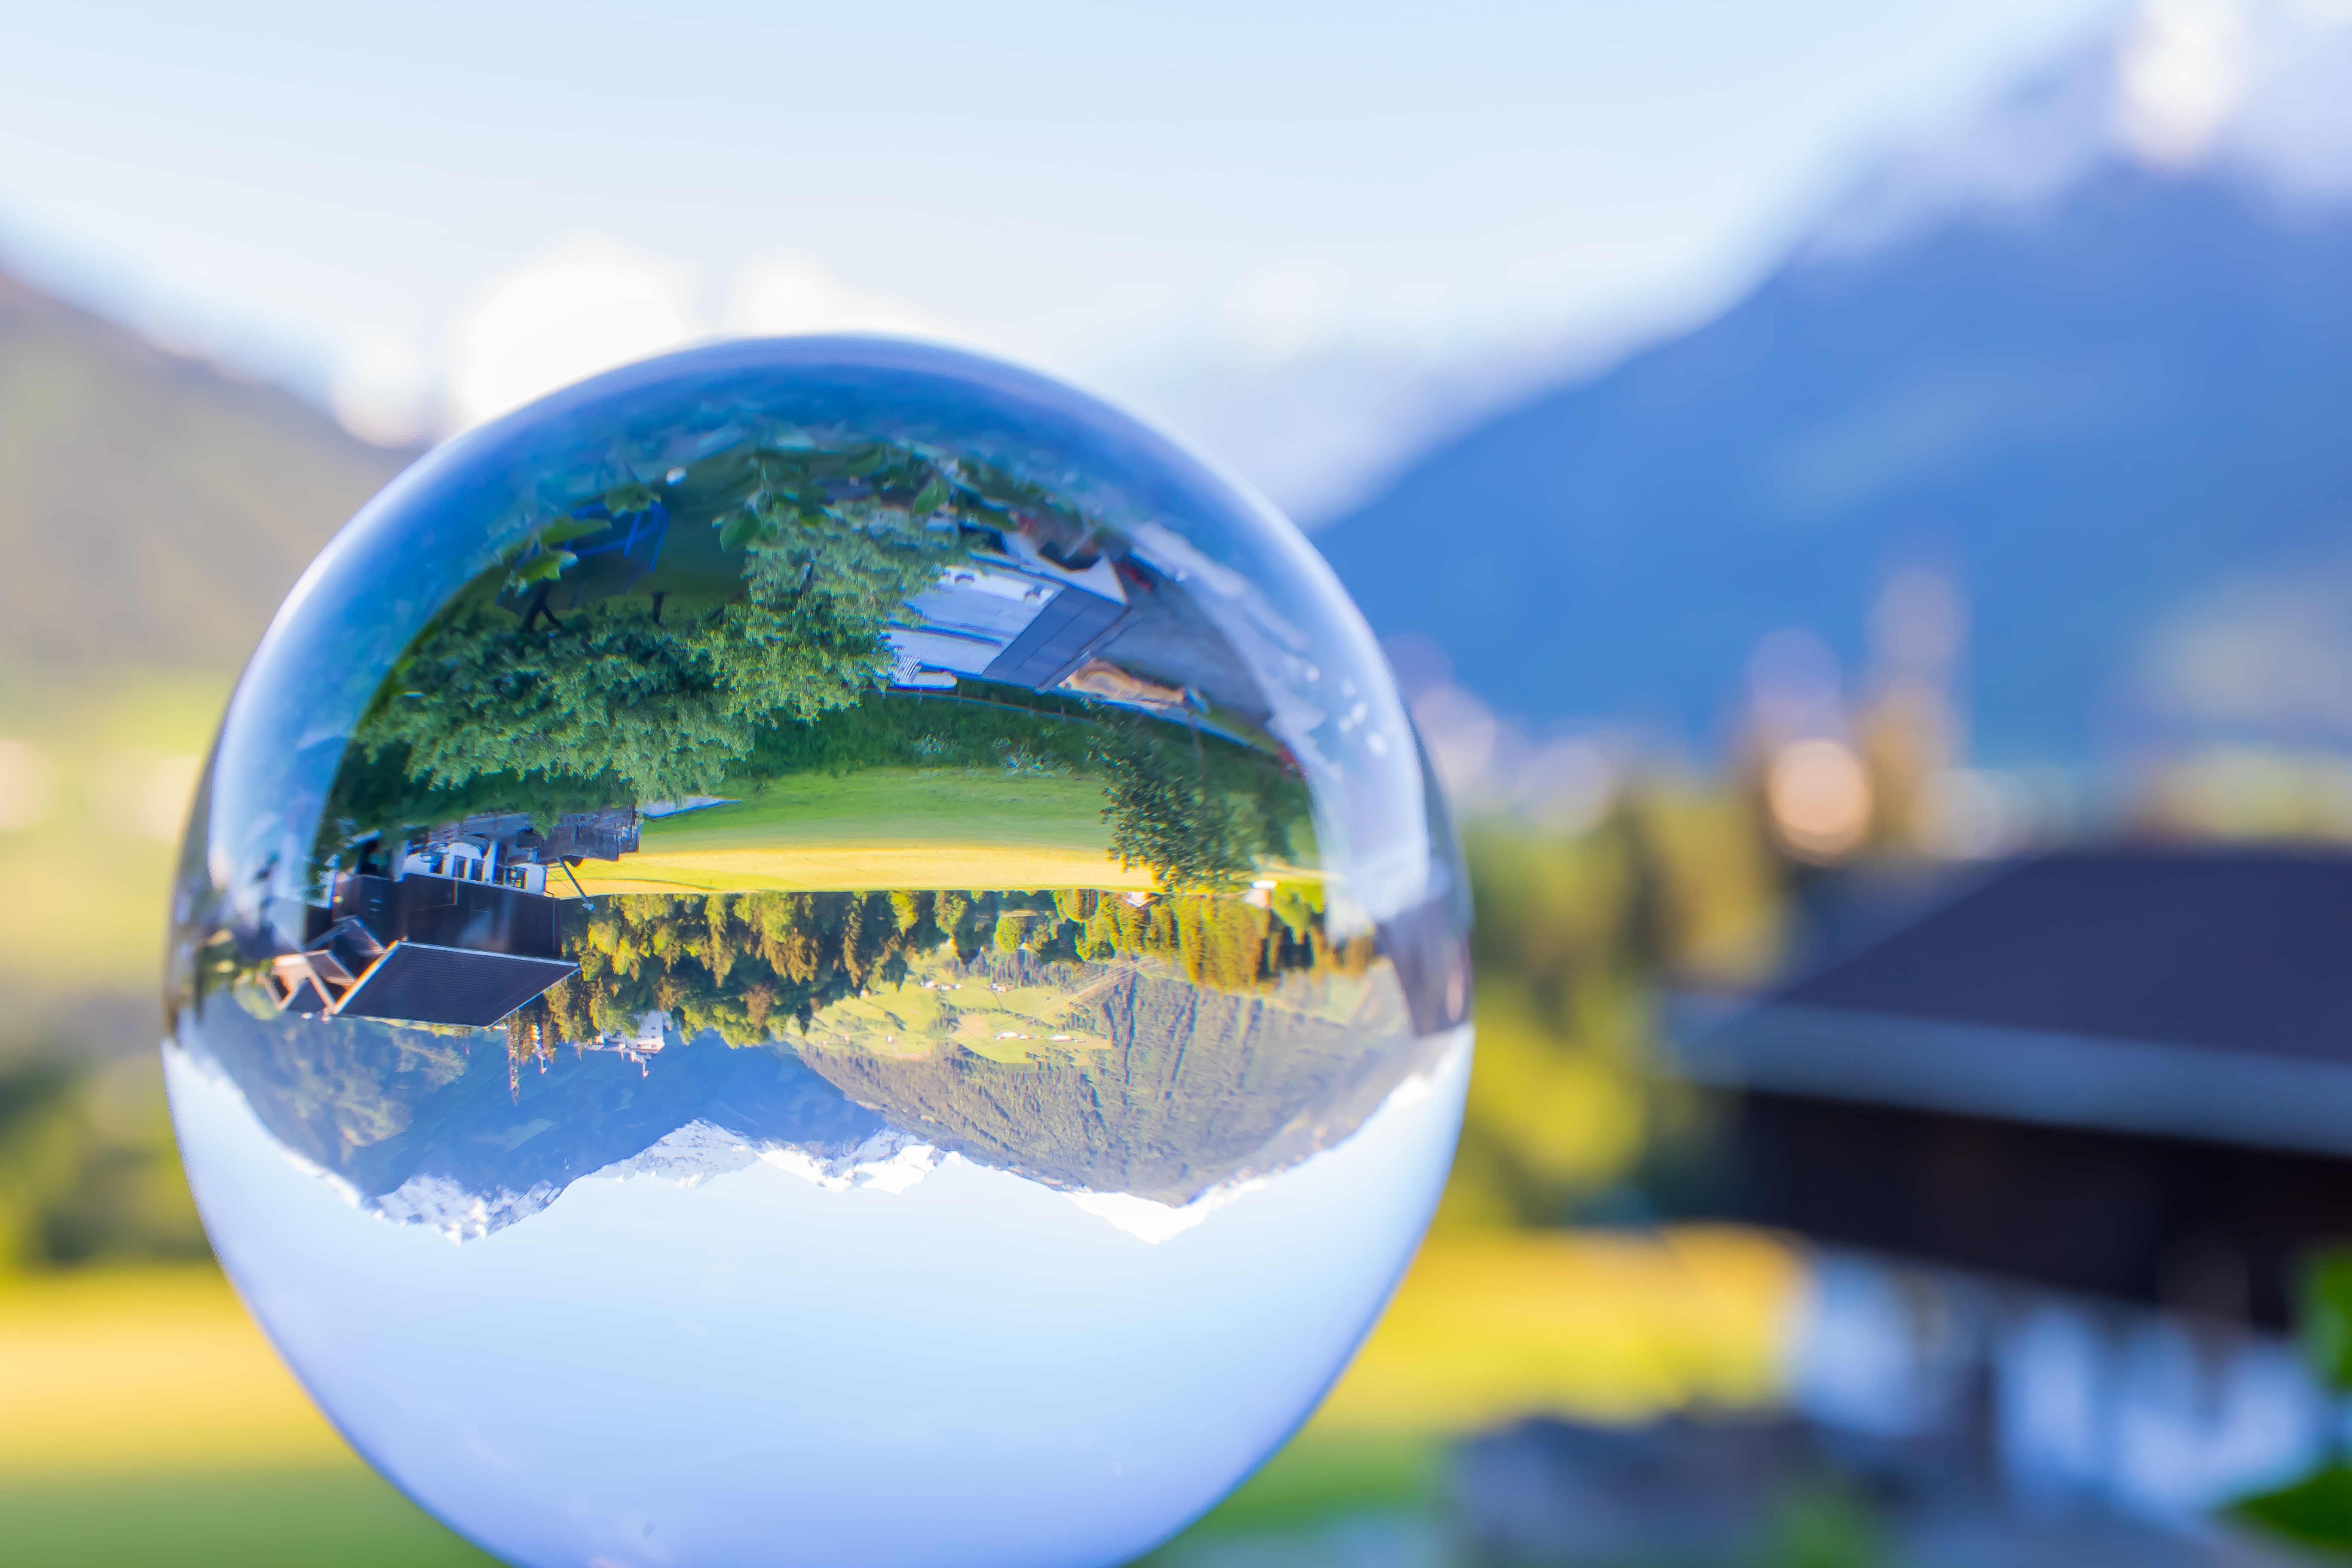
landscape, water, sunlight, panorama, green, reflection, color, holiday, blue, toy, world, earth, mountains, ball, sphere, glass ball, macro photography, atmosphere of earth, liquid bubble